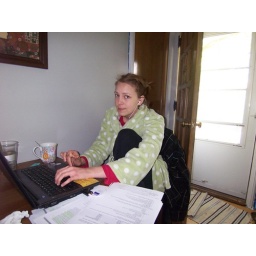
Working on a paper in my cute robe!